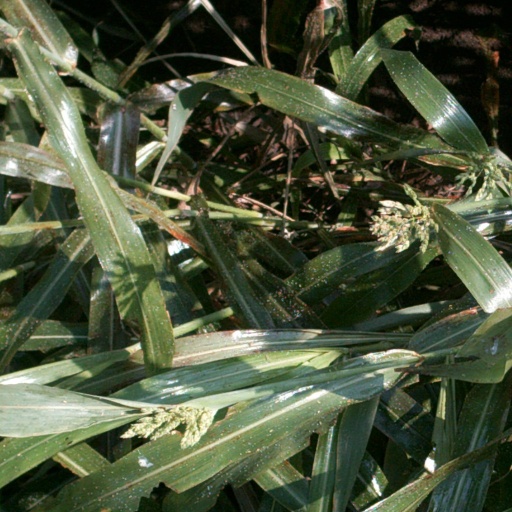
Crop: sorghum